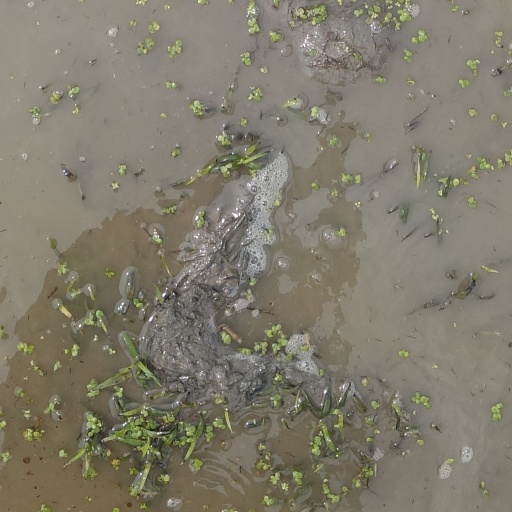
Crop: rice